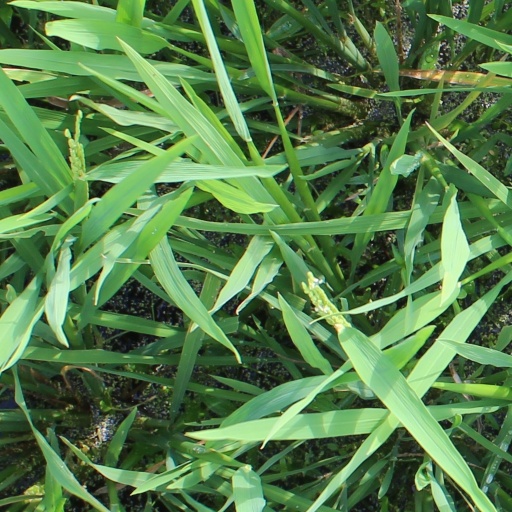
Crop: rice